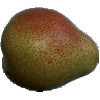
Label: pear_forelle